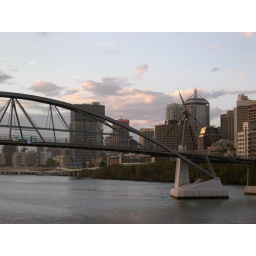
Pedestrian bridge over Brisbane river